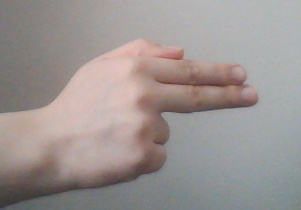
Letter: ghain